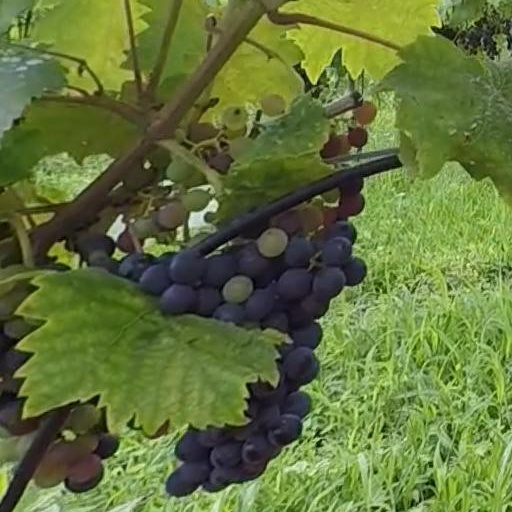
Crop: grape